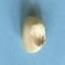
Maize quality: Good